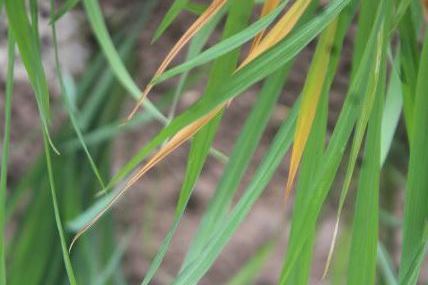
Disease: Tungro